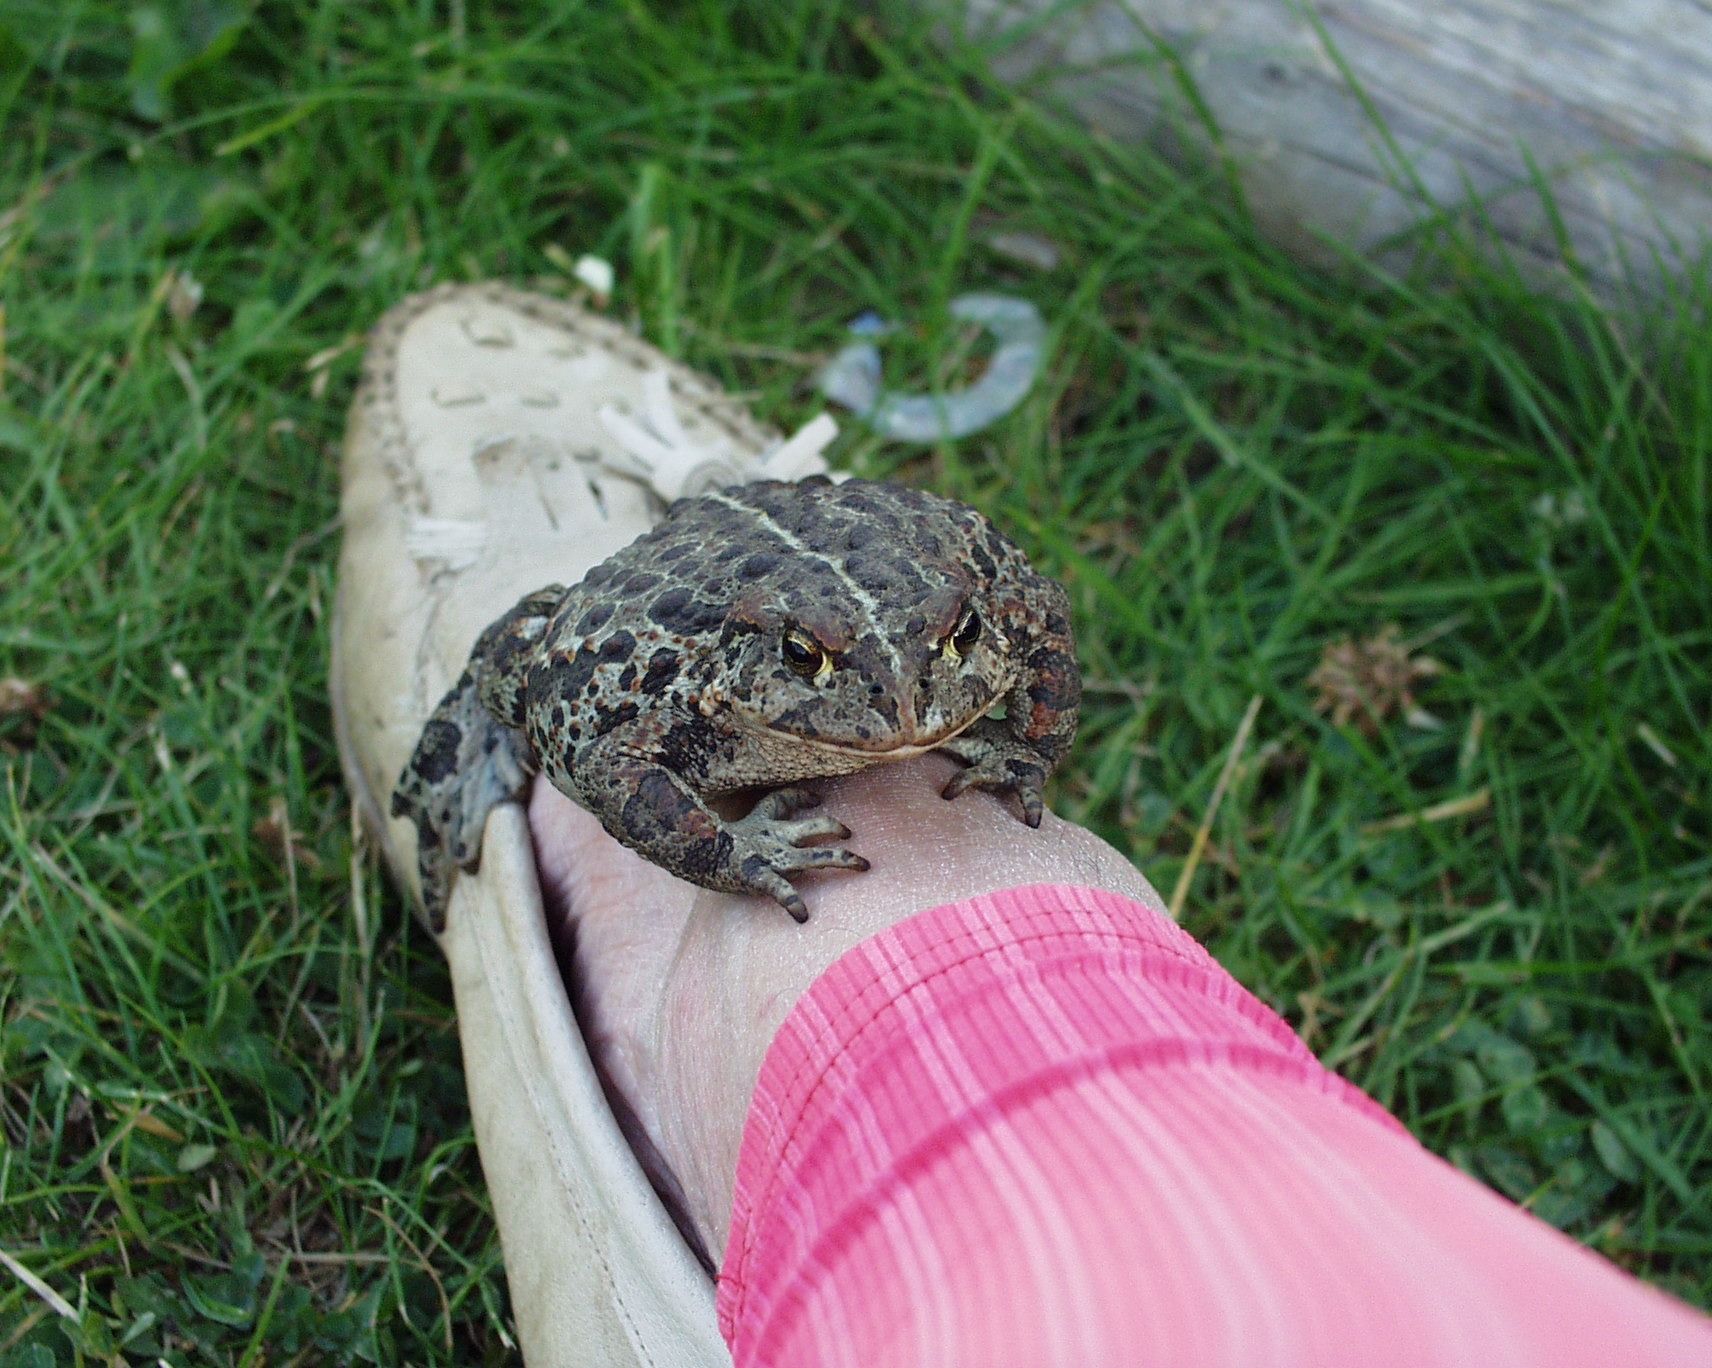
nature, grass, lawn, meadow, animal, wildlife, leg, toad, reptile, fauna, vertebrate, scaled reptile